Mineral wagon

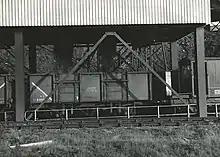
Vacuum-braked 21 ton coal wagon being loaded from a hopper at Blaenant Colliery, bound for Aberthaw Power Station, c.October 1965

On creation of British Railways (BR) in 1948 – which took control of all railway assets, including all private owner wagons – the new organisation inherited 55,000 original MoT wagons, they were all given a "B" prefix in their 5-figure numbering. Both the LNER and London, Midland and Scottish Railway (LMS) had taken an additional 5,000 wagons from the MoT post-WW2, and once these were absorbed by BR were given the prefix "M".